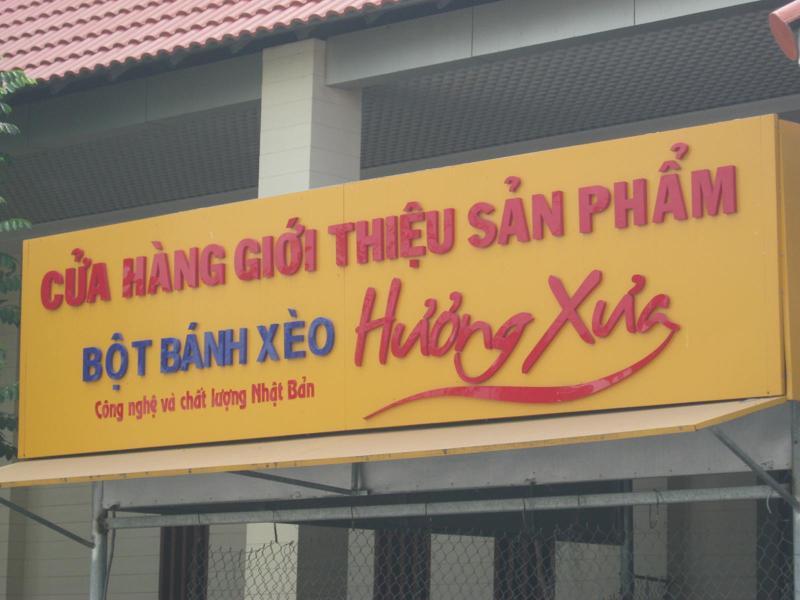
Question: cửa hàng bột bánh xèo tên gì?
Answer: hương xưa